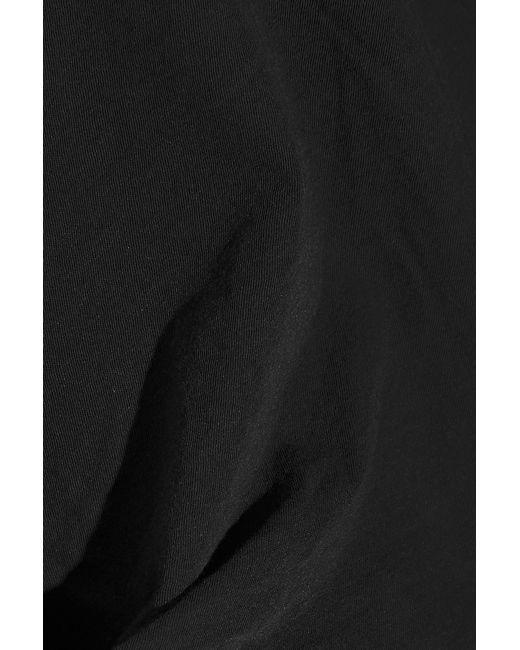
Damen gerippte Strickjacke Pullover Langarm leichte gestrickte lässige Strickjacke